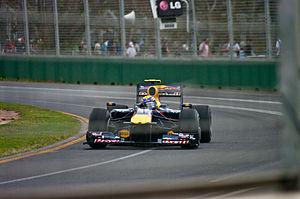
Le Grand Prix automobile d'Australie 2010, disputé sur le circuit de l'Albert Park dans la banlieue de Melbourne le 28 mars 2010, est la vingt-sixième édition du Grand Prix, la 822ᵉ épreuve du championnat du monde de Formule 1 courue depuis 1950 et la seconde manche du championnat 2010.